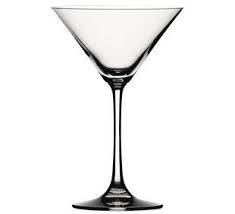
Waste category: glass